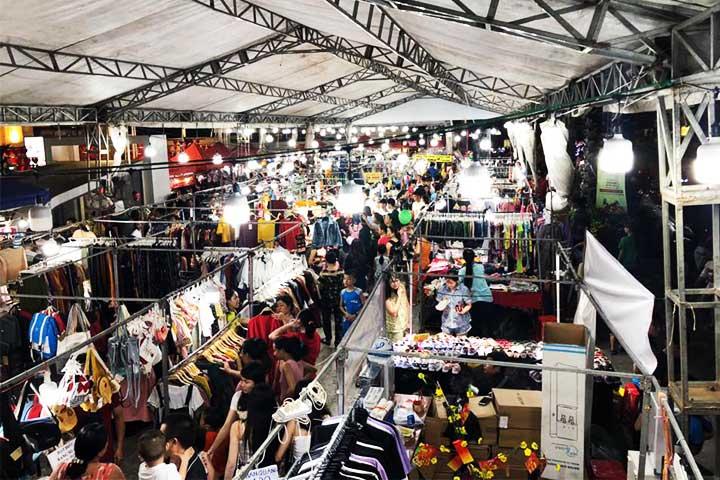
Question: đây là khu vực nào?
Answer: một khu chợ đêm